Zemunski Kej

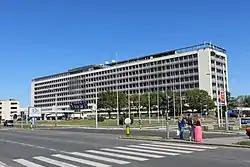
Hotel Jugoslavija in 2013

One of the largest hotels in Belgrade, "Hotel Jugoslavija" is located in the neighborhood, but it has been closed since the NATO bombing of Serbia in 1999 when it was badly damaged. It was partially reopened in 2007 as the largest casino in Belgrade, and one half of the hotel was reopened in 2013. In February 2014, new plans regarding "Jugoslavija" were announced. A five-star Kempinski hotel was planned to be fully reconstructed by 2019. The complex was to be upgraded with two towers with 33 floors, and a total floor area of on . This was forbidden by the city regulations, but the new city administration headed by Siniša Mali abolished the Highrise Study, allowing tall buildings all over the city. In 2015 the detailed regulatory plan which encompassed this project was adopted, despite the fierce opposition from the experts and public to the construction of the skyscrapers along the quay. The projected value of the works was €300 million. As of August 2019 nothing has been done regarding the project. Head of the "Hotel Jugoslavija Project" Iva Petrović said that they will have "more information" in October 2019, but as of July 2022, the project is still halted.